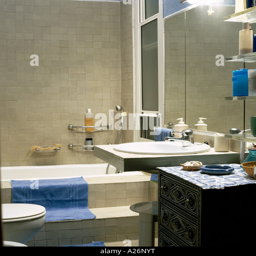
view of an elegantly designed bathroom